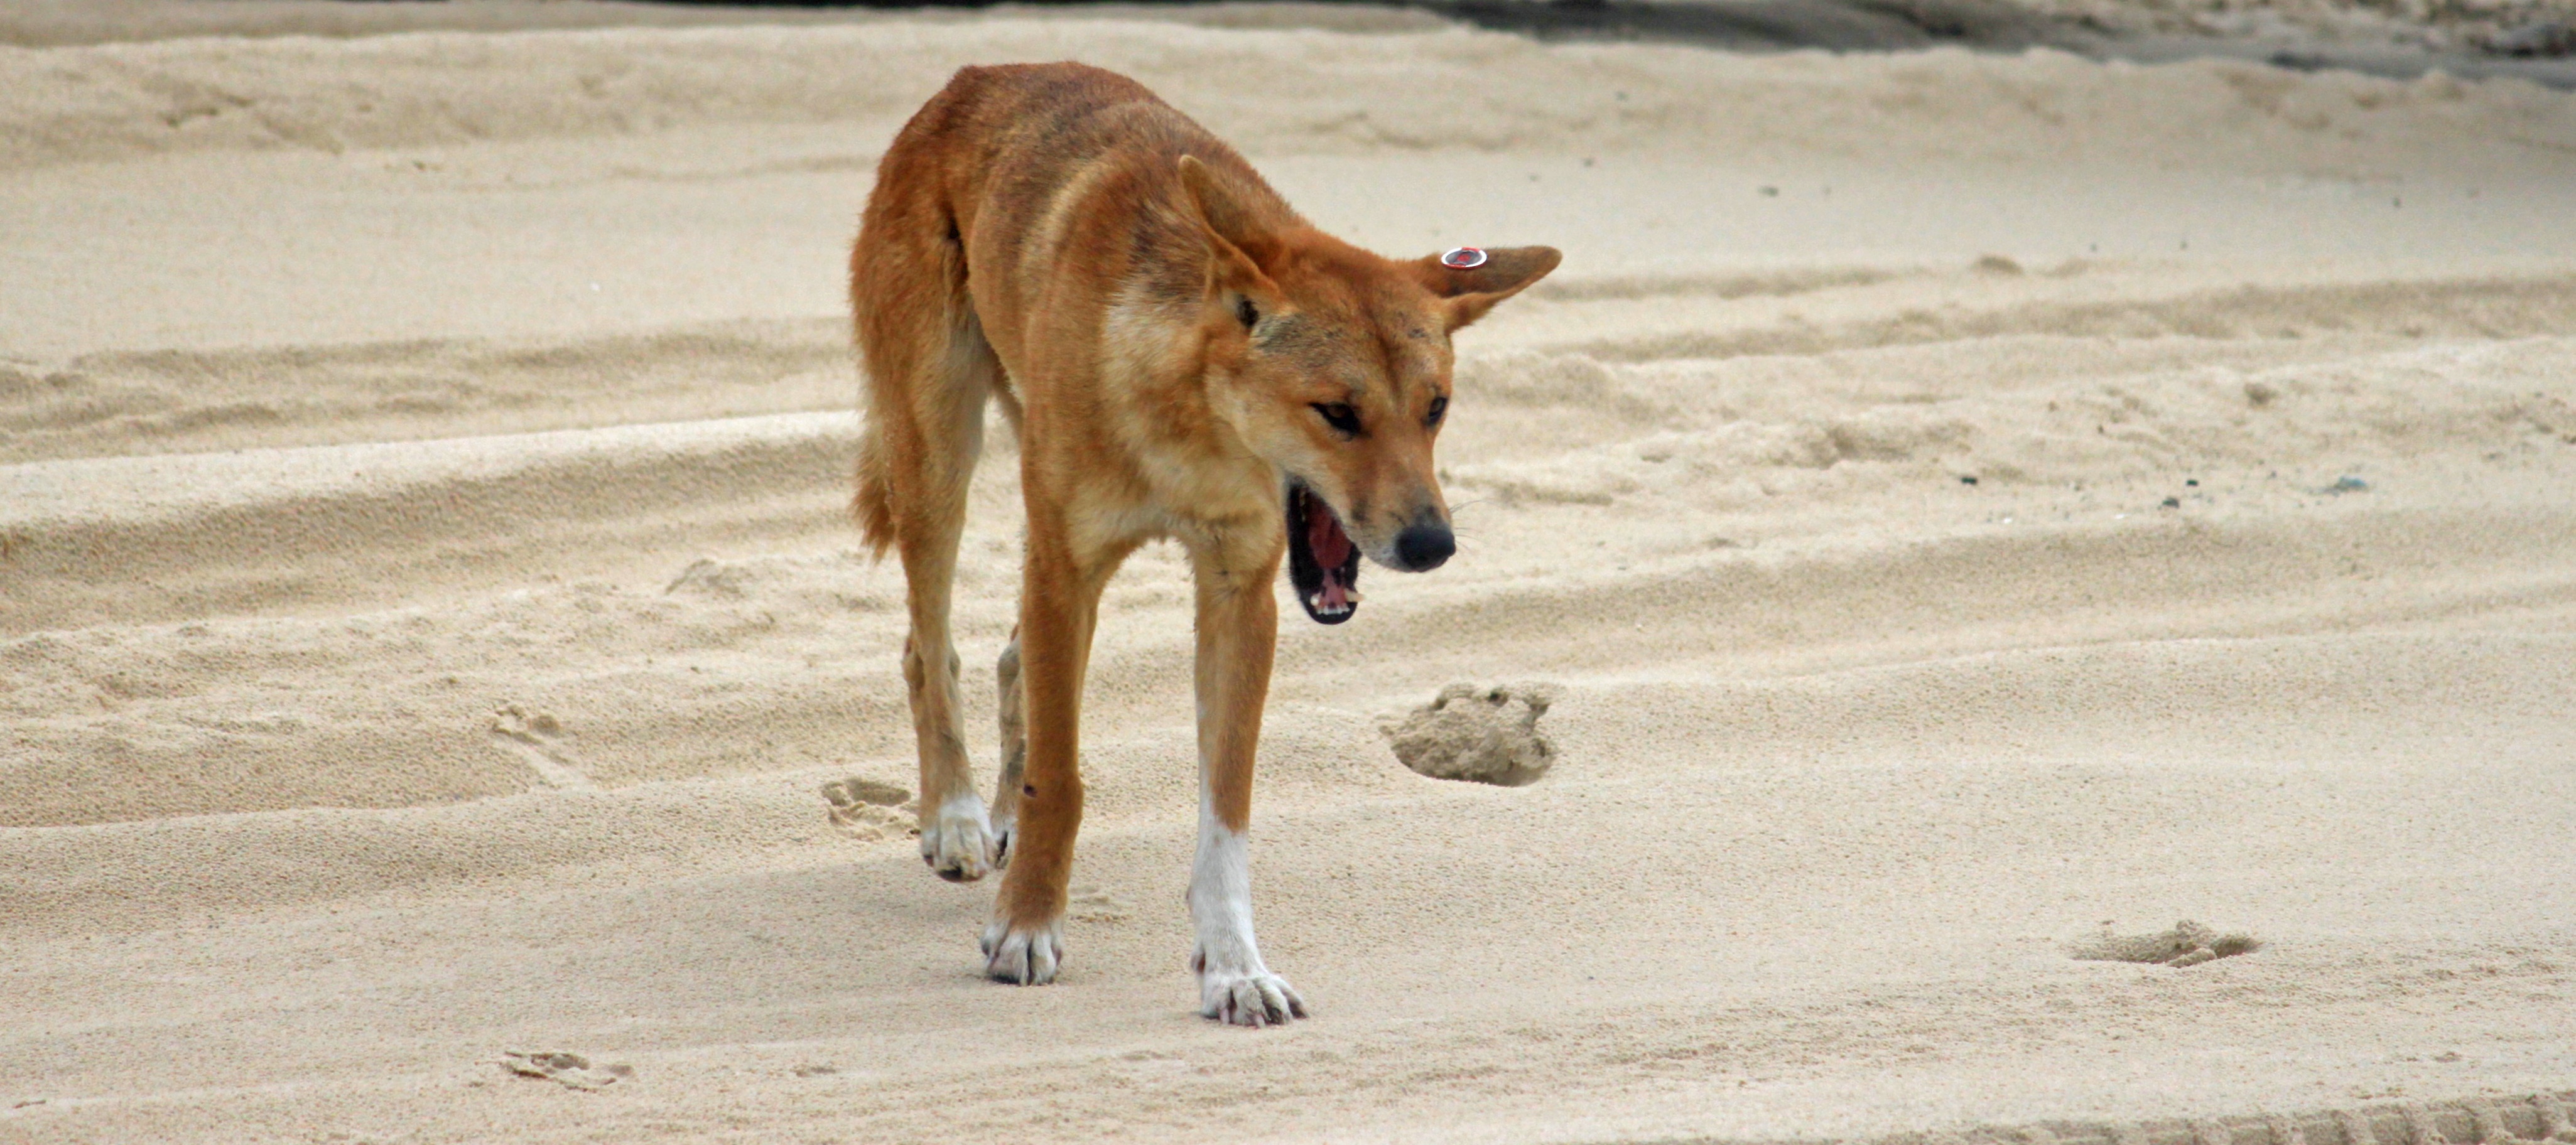
beach, dog, wildlife, mammal, australia, wild animal, vertebrate, fraser island, dingo, street dog, dog like mammal, wolfdog, dhole